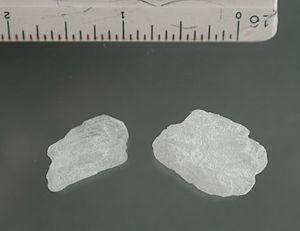
La méthamphétamine ou N-méthyl-amphétamine est une drogue de synthèse sympathicomimétique et psychoanaleptique, extrêmement addictive.
Le chemsex, mot-valise combinant « chemical » et sexe, est une pratique minoritaire combinant le sexe entre hommes et la prise de drogues, et impliquant des conduites à risques. On le dénomme Party’n’ Play aux États‐Unis ou Wired play en Australie.
Ceci est une liste thématique non exhaustive de termes et concepts relatifs à la sexualité humaine, à l'industrie du sexe, à la pornographie et à la sexologie.